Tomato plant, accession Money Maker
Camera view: tilt-top (135 deg); turntable rotation: 120 degrees
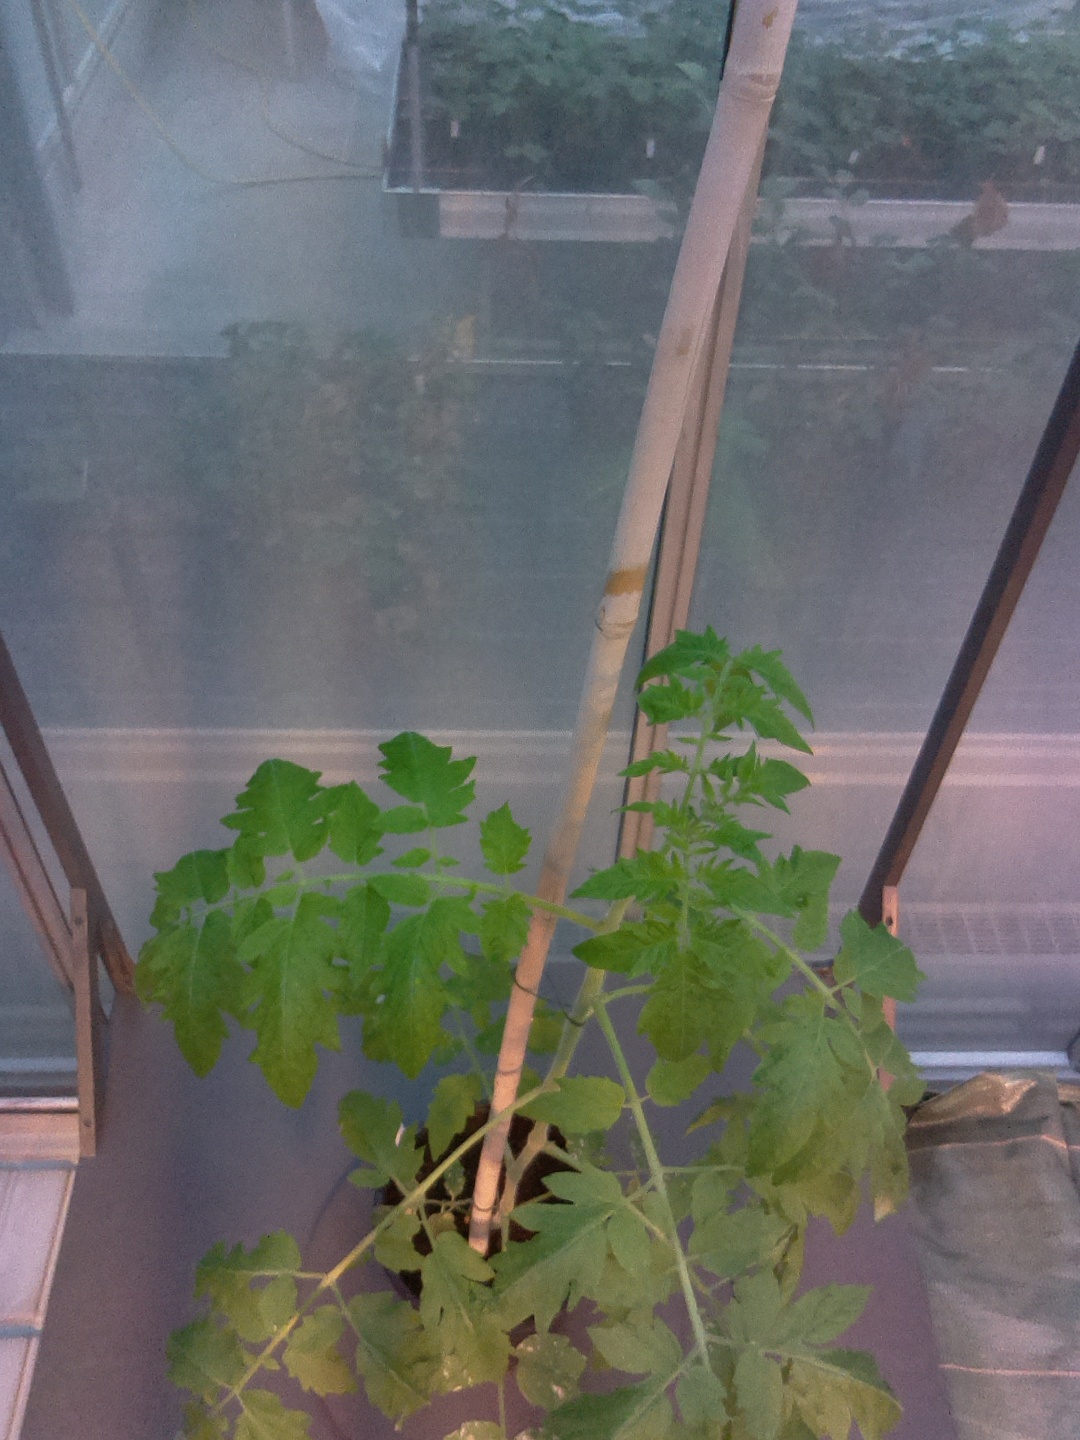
BBCH growth stage 51: First inflorence visible, visible closed flower bud